John C. C. Mayo

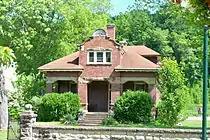
Mayo's office in Paintsville

Mayo was a millionaire by 1910, and he was already exerting political influence. He used portions of his wealth to help elect governors and congressmen. He also contributed heavily to the presidential campaign of Woodrow Wilson. He is the only eastern Kentuckian to ever be a member of the Democratic National Committee.